I. Stanford Jolley

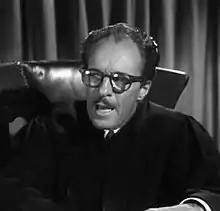
Jolley in "The Violent Years" (1956)

Isaac Stanford Jolley (October 24, 1900 – December 7, 1978) was an American film and television actor. He starred in the 1946 film serial "The Crimson Ghost", in which he played the role of Doctor Blackton and also voiced the title character.